Jacquetta of Luxembourg

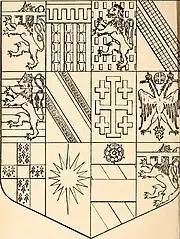
Arms of Jacquetta of Luxembourg

On 22 April 1433 at age 17, Jacquetta married John of Lancaster, 1st Duke of Bedford, at Thérouanne. The Duke was the third son of King Henry IV of England and Mary de Bohun, and thus the grandson of John of Gaunt, 1st Duke of Lancaster, himself the third son of King Edward III. The marriage was childless, and the Duke died on 15 September 1435 at Rouen. As was customary at the time, Jacquetta retained the title of her first husband after her second marriage and was always known as the Duchess of Bedford, this being a higher title than that of countess. Jacquetta inherited one-third of the Duke's main estates as her widow's share.